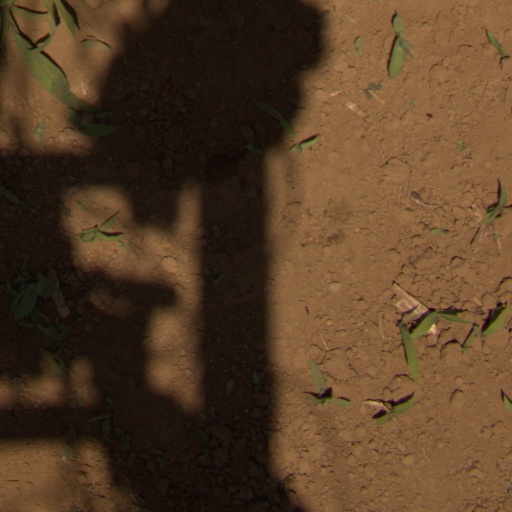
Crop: Jerusalem artichoke